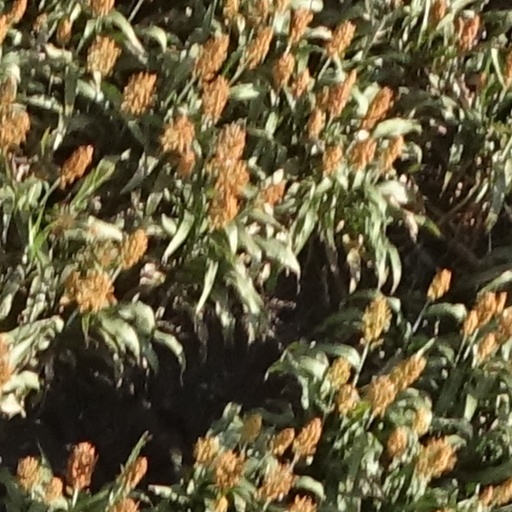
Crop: sorghum